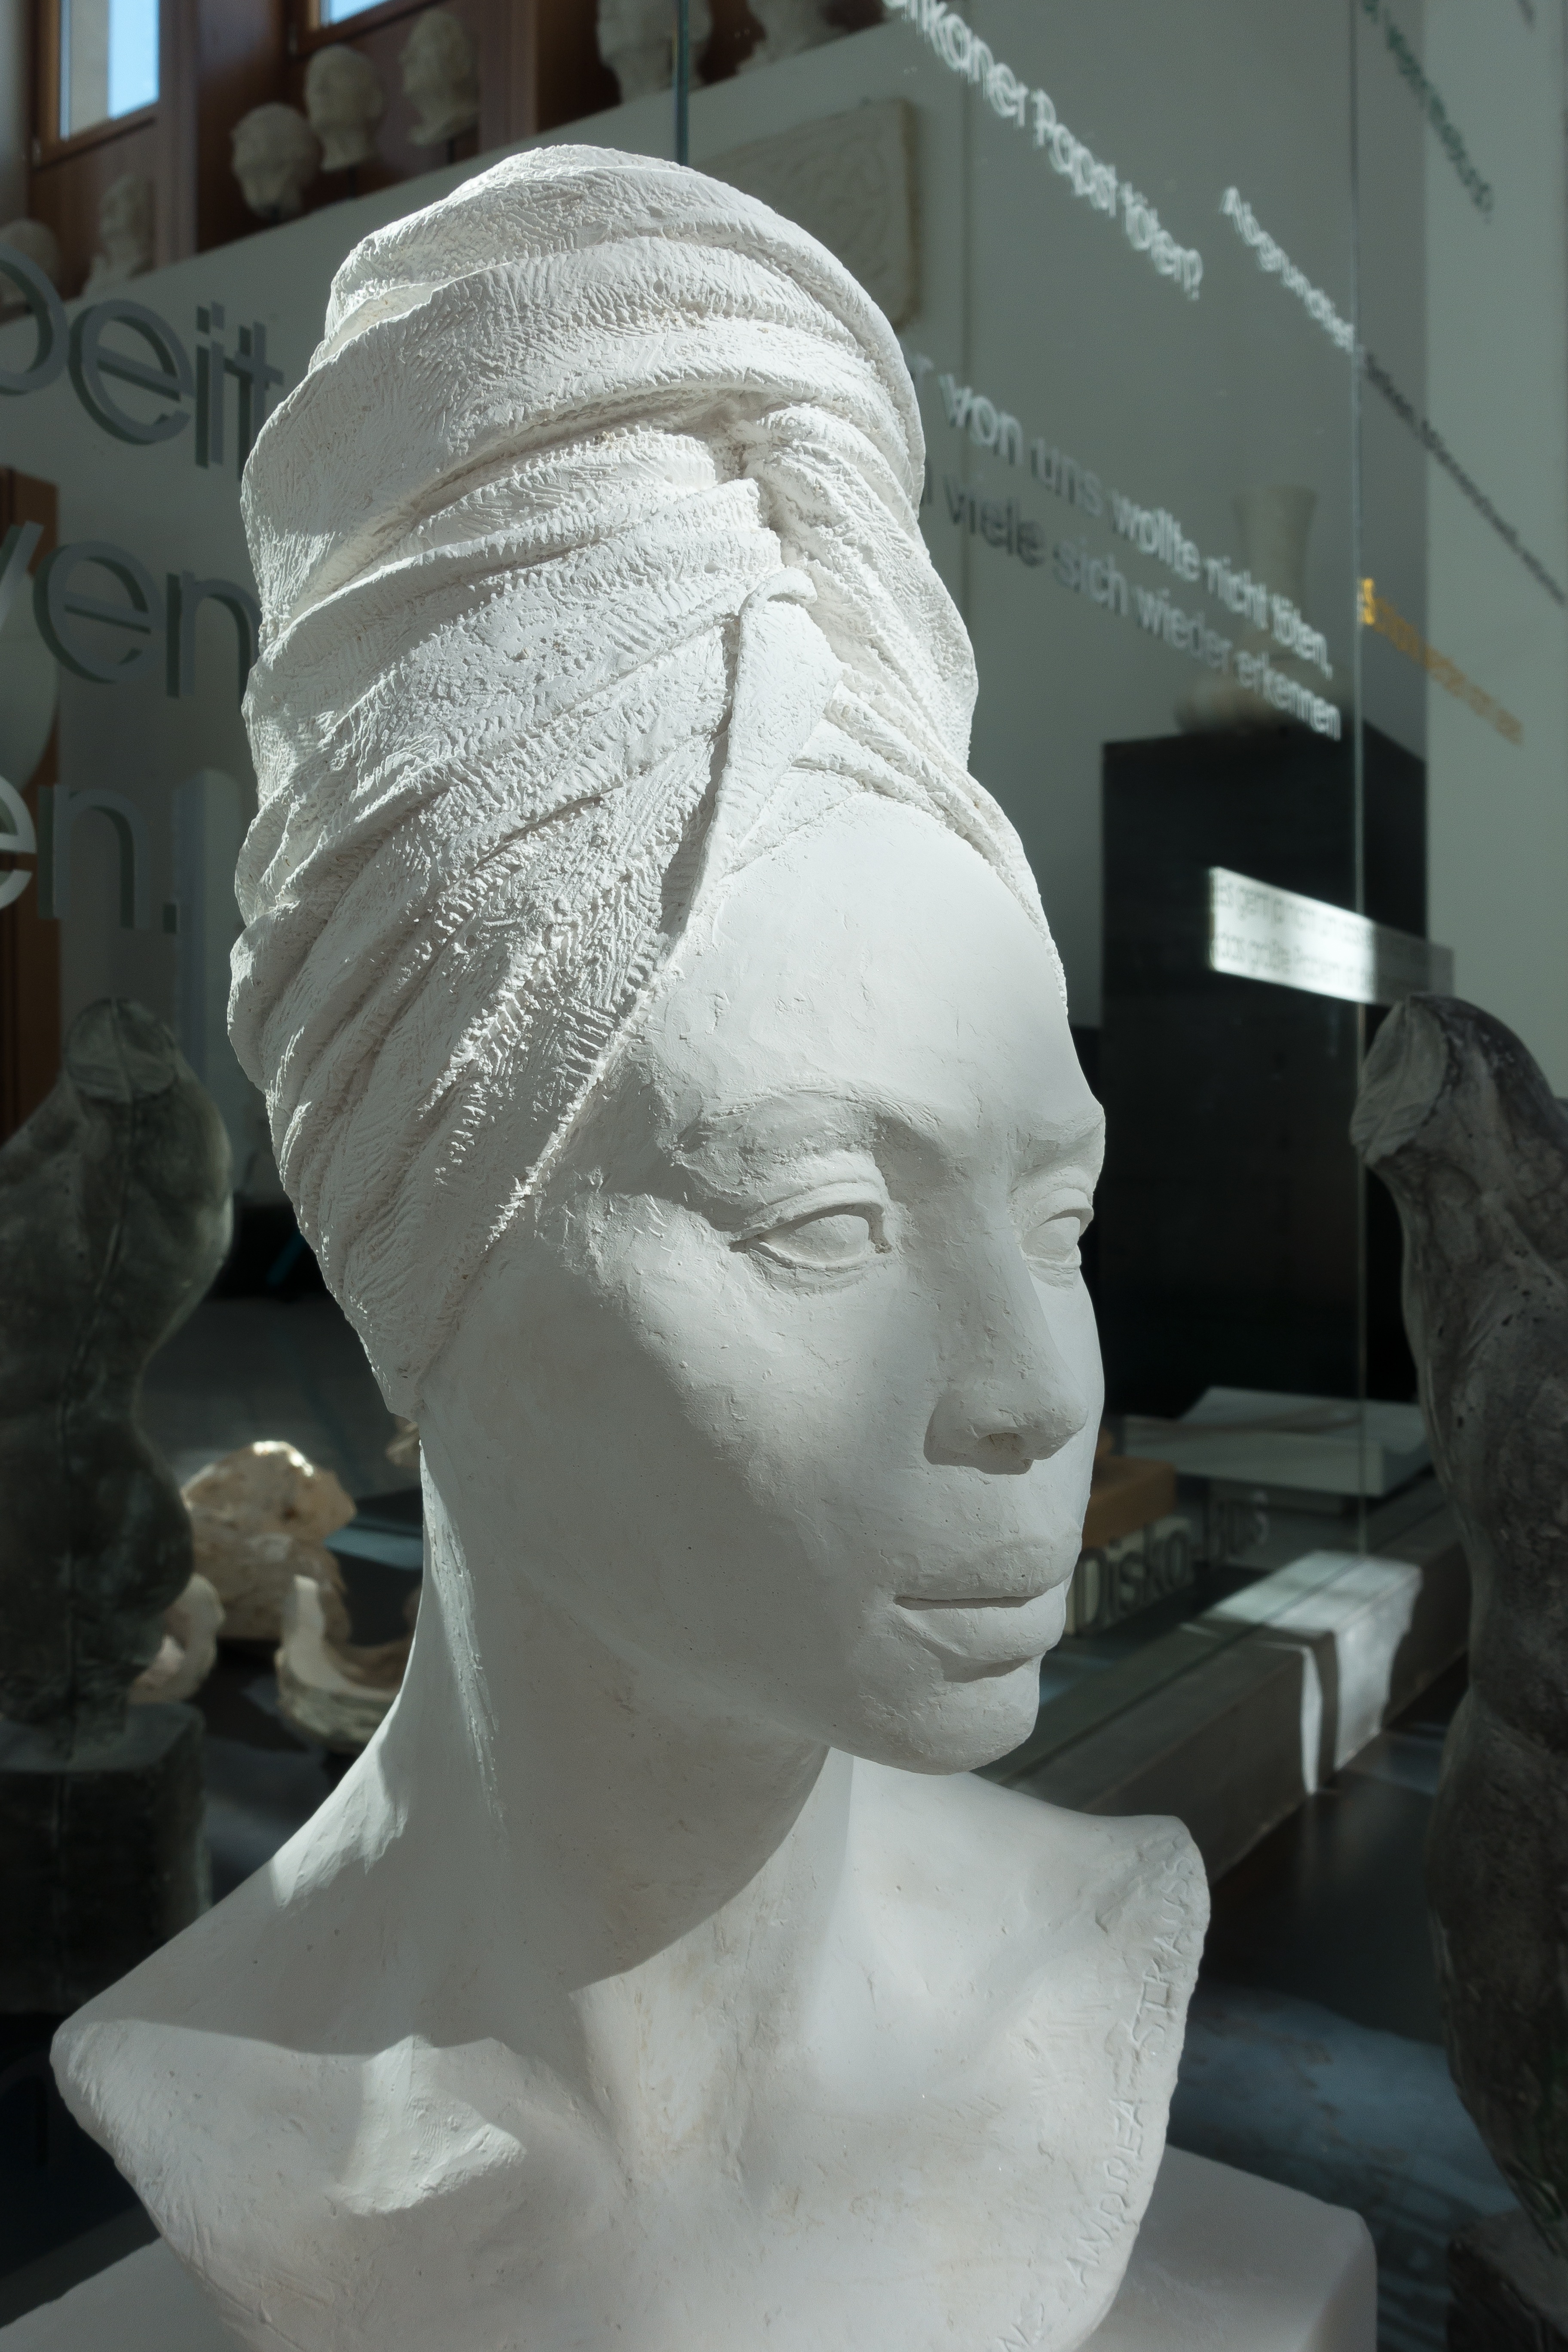
woman, white, monument, statue, model, turban, sculpture, art, temple, head, bust, carving, sculptor, steinmetz, arts crafts, gypsum, stone carving, ancient history, nonbuilding structure, classical sculpture